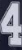
Number: 4